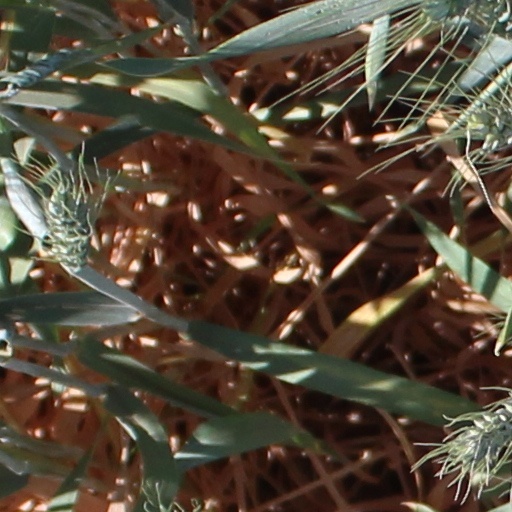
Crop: wheat